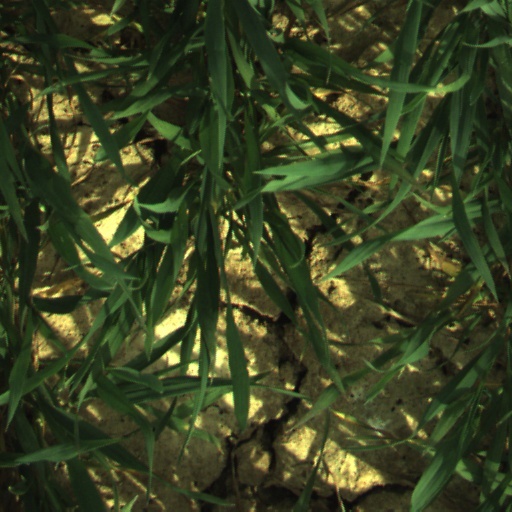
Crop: wheat